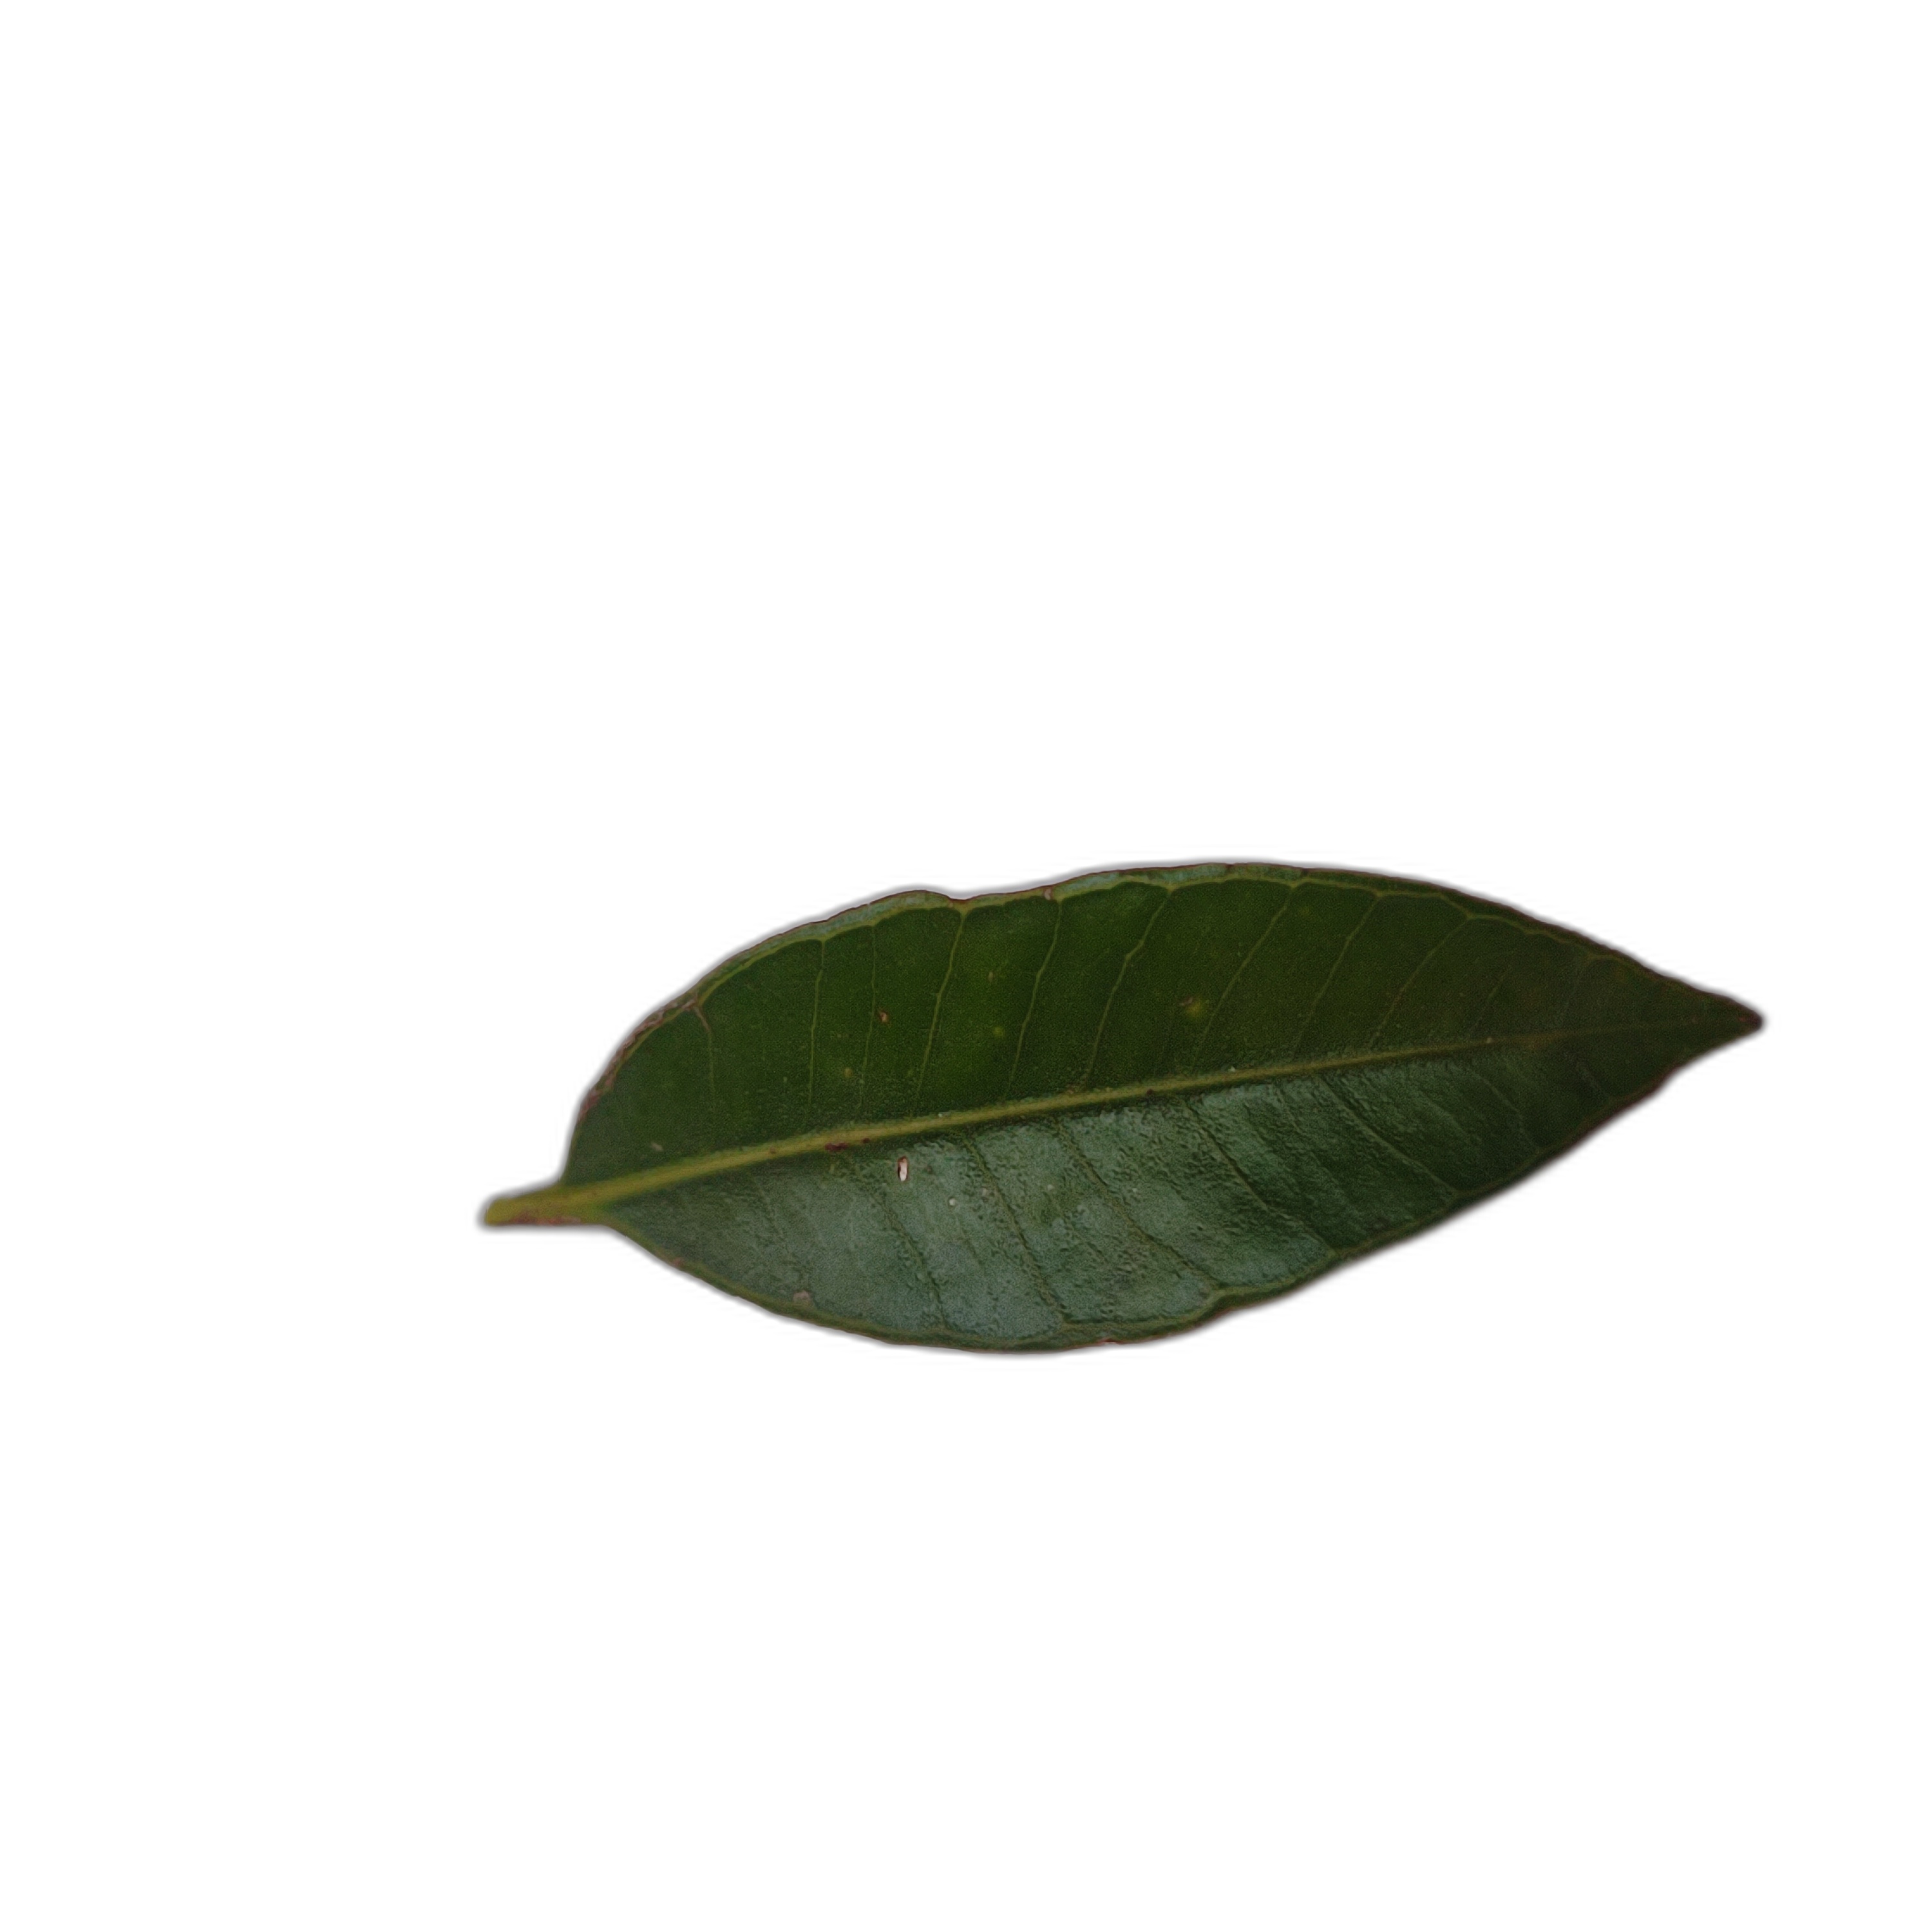
Label: healthy